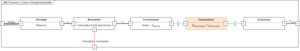
Chaîne d'énergie simplifiée du système de propulsion d'un véhicule
Un variateur de vitesse mécanique ou transmission à variation continue est un dispositif mécanique permettant de faire varier continûment le rapport de démultiplication d'un arbre moteur à un arbre mené. Il est utilisé en remplacement d'une boîte de vitesses. Dans le monde automobile, il est connu sous son acronyme anglais : CVT.